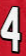
Number: 4